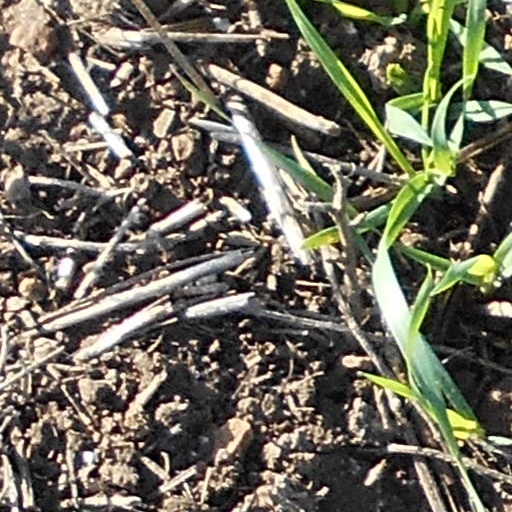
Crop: wheat